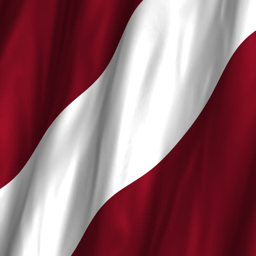
a beautiful satin finish looping flag animation .